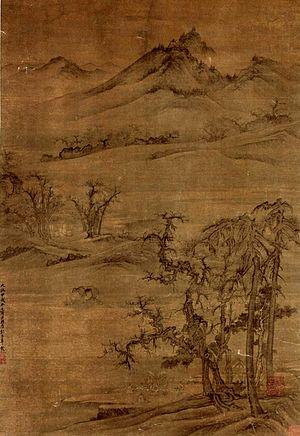
Beuverie à l'ombre des pins par le peintre chinois Tang Di (1296-1364). Rouleau mural, encre et couleurs sur soie daté 1334. Ses dimensions en centimètres sont: 141,1x97,1. Cette œuvre est conservée au Musée de Shanghai.
Tang Di ou T'ang Ti, surnom: Zihua, est un peintre chinois du XIVᵉ siècle, originaire de Wuxing qui est une subdivision administrative de la province du Zhejiang en Chine. Il est né en 1296 et mort en 1364.